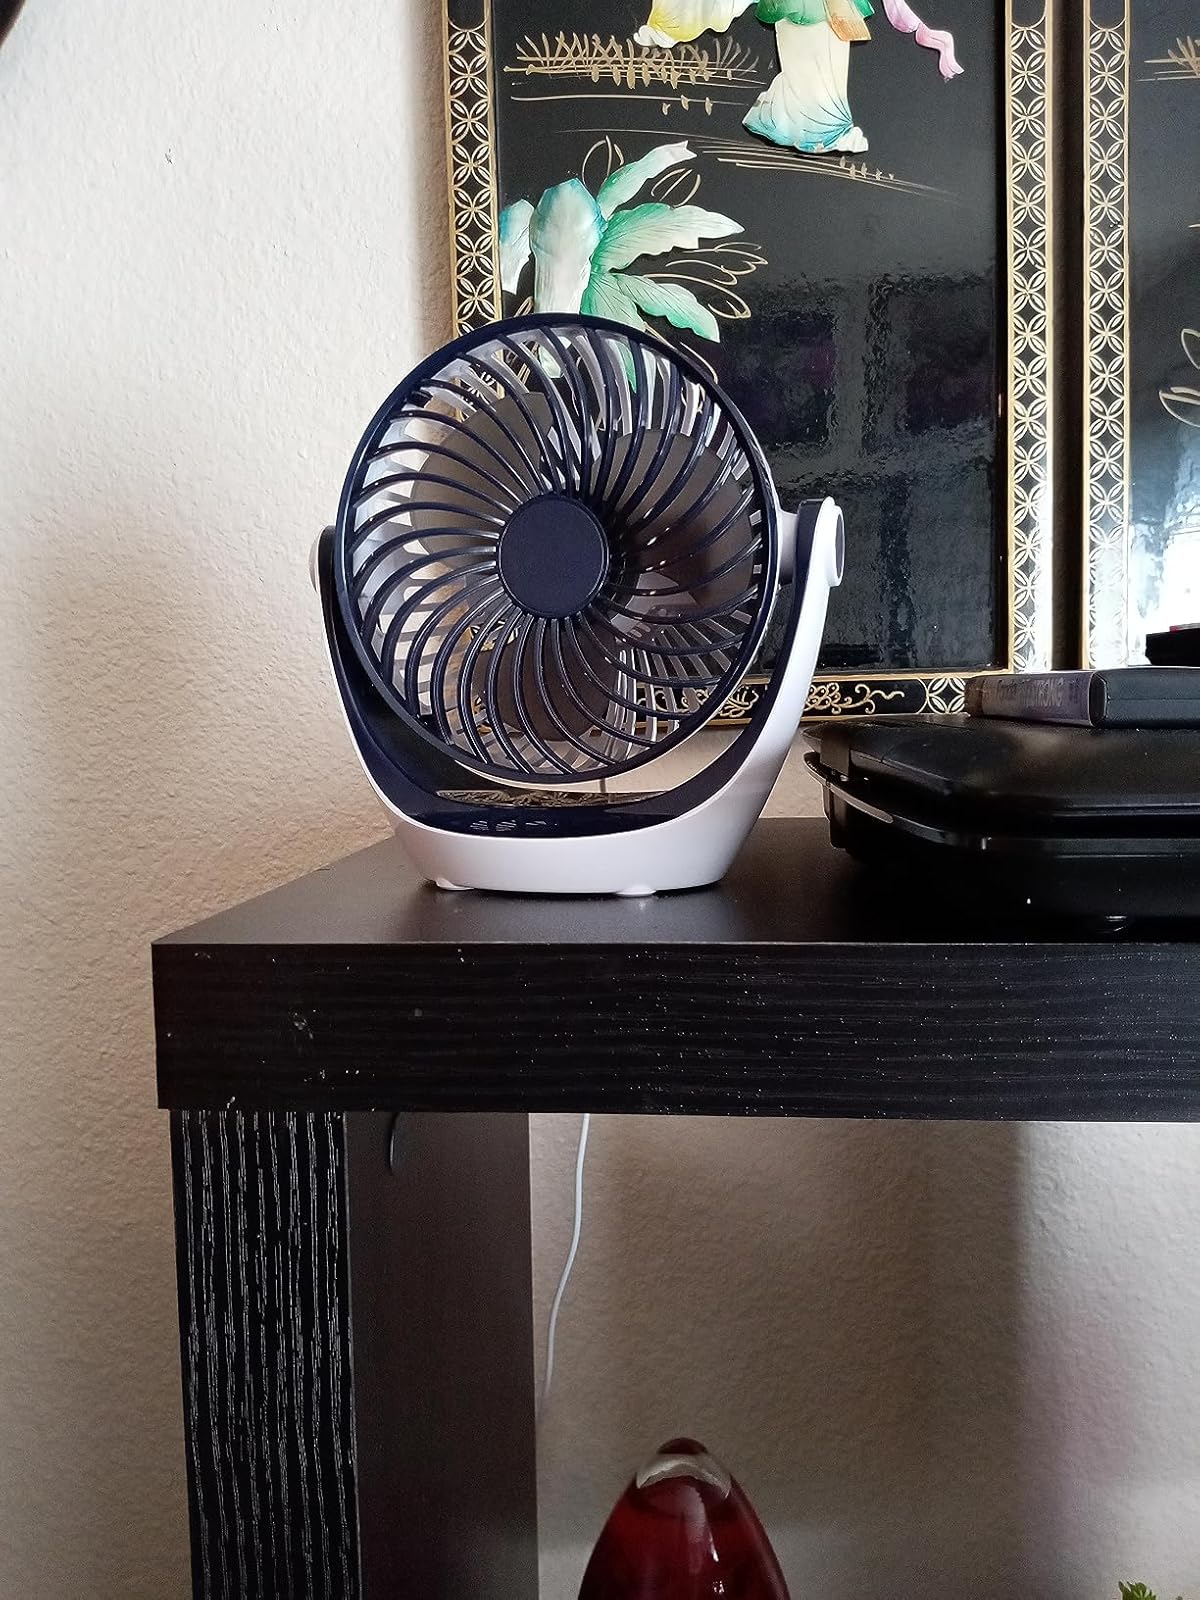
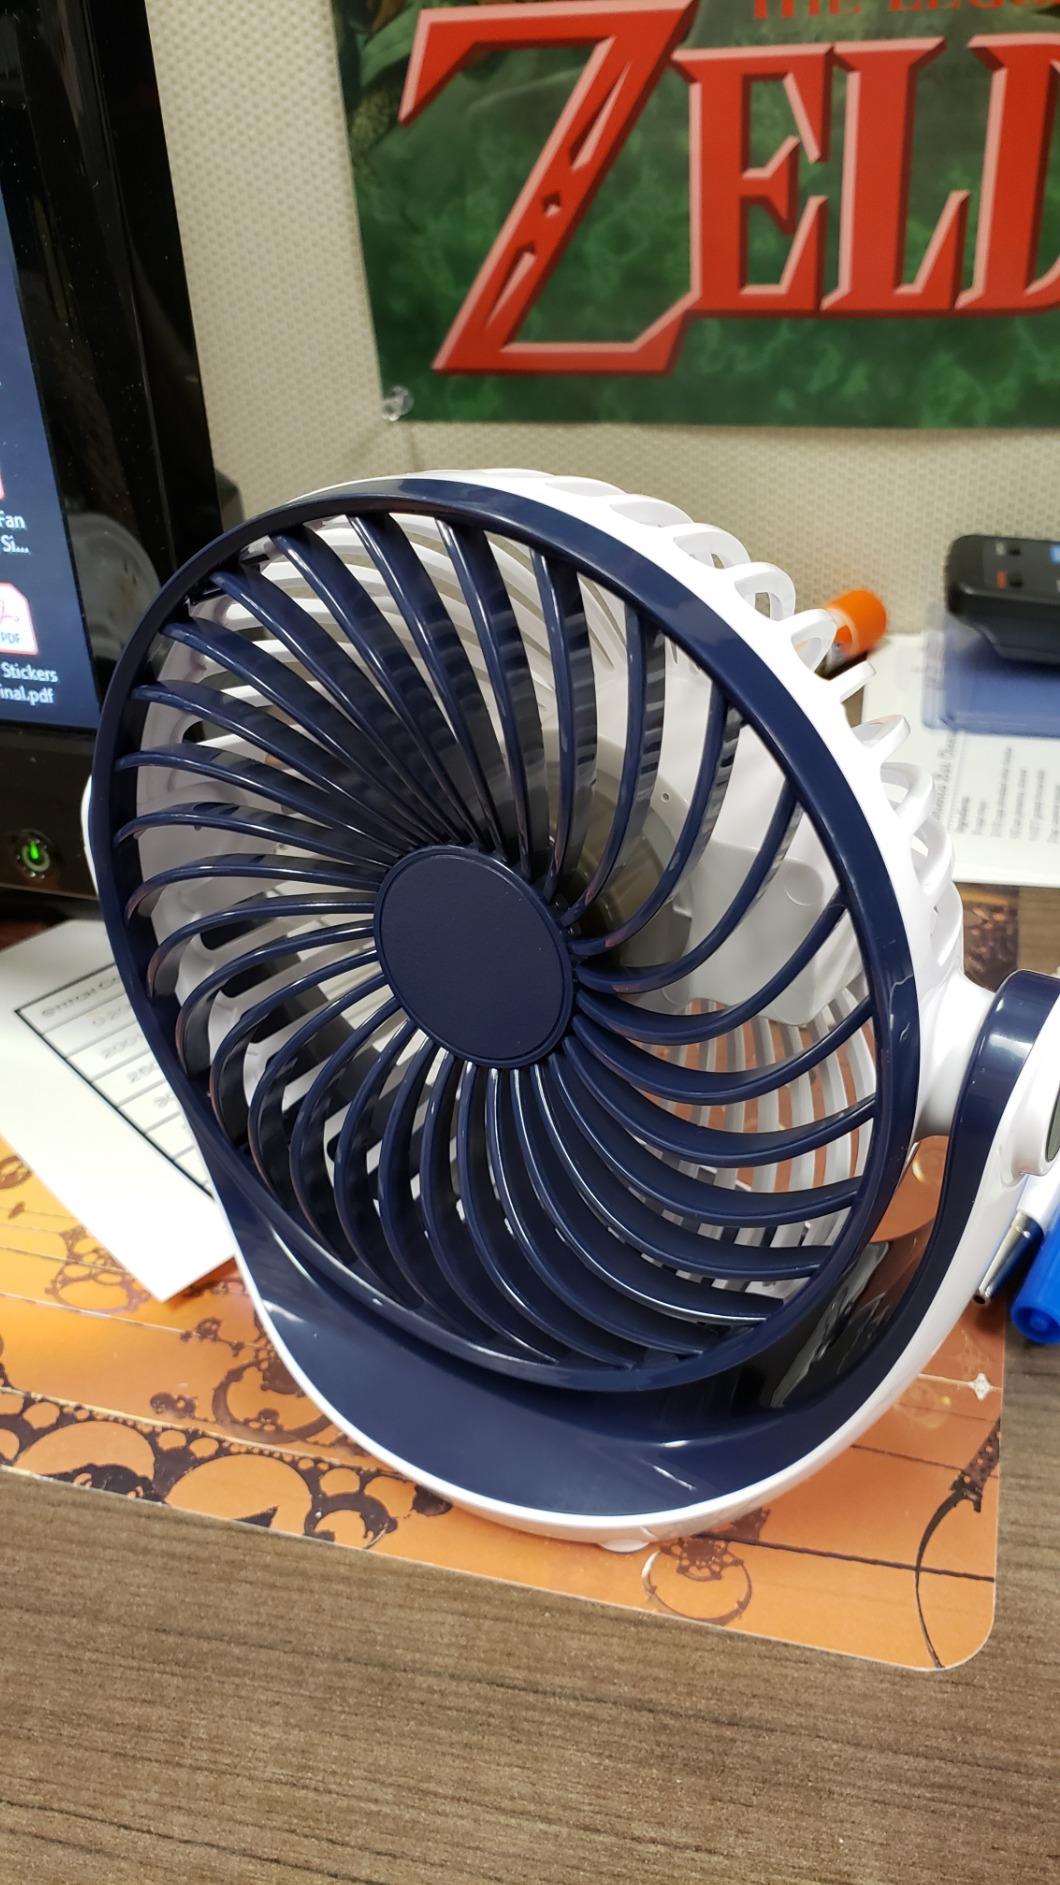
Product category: fan
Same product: yes